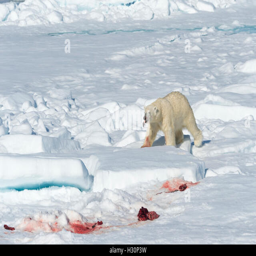
biological species on the pack ice , feeding on the remains of a preyed seal